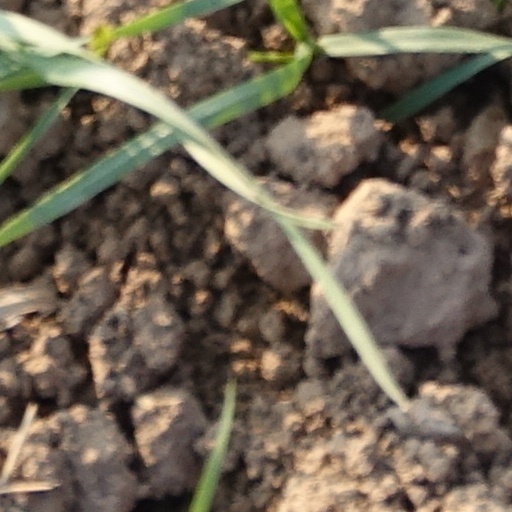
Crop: wheat